Russian Civil War

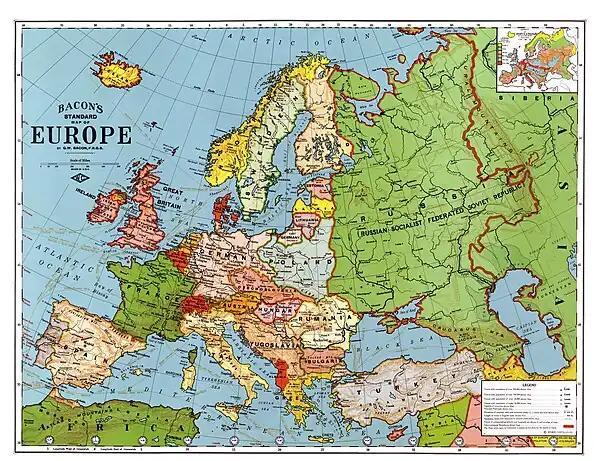
A map of Europe in 1923 after the revolutions of 1917–1923

Denikin's forces constituted a real threat and for a time threatened to reach Moscow. The Red Army, stretched thin by fighting on all fronts, was forced out of Kiev on 30 August. Kursk and Orel were taken, on 20 September and 14 October, respectively. The latter, only from Moscow, was the closest the AFSR would come to its target. The Cossack Don Army under the command of General Vladimir Sidorin continued north towards Voronezh, but Semyon Budyonny's cavalrymen defeated them there on 24 October. That allowed the Red Army to cross the Don River, threatening to split the Don and Volunteer Armies. Fierce fighting took place at the key rail junction of Kastornoye, which was taken on 15 November. Kursk was retaken two days later.